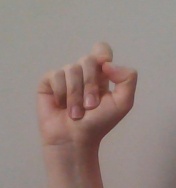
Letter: fa